Giovanni Battista Grassi

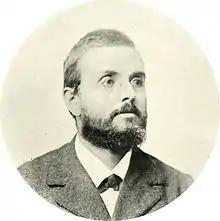
Giovanni Battista Grassi

Grassi was born in Rovellasca, Italy, in what is now the Province of Como. His father Luigi Grassi was a municipal official, and mother Costanza Mazzuchelli was a noted peasant of unusual intelligence. He completed elementary education at Bolchi-Stucchi private school in Saronno, and secondary education at Volta high school in Como.